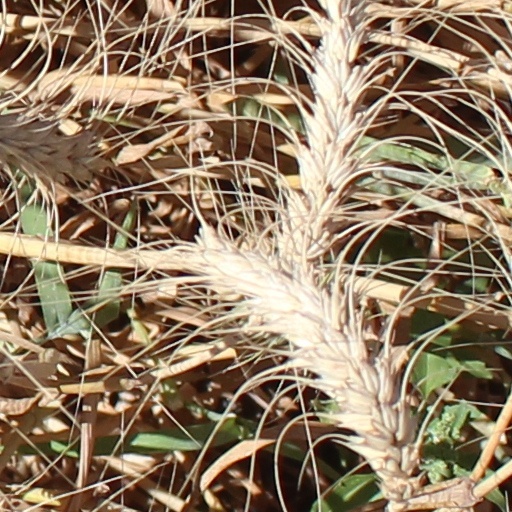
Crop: wheat